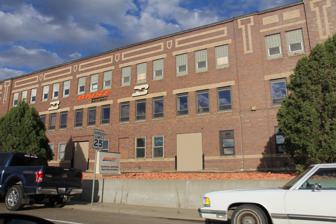
Building: Glendive station
Country: United States of America
Year built: 1922
Montana train station Glendive, MT Inter-city rail Glendive Depot in 2016, used as offices by BNSF General information Location 310 North Merrill Avenue Glendive, Montana 59330 United States Coordinates 47°06′23″N 104°42′40″W / 47.1064°N 104.7110°W / 47.1064; -104.7110 History Opened 1882 (1st depot) December 20, 1922 (2nd, current) Closed October 1979 Former services Preceding station Amtrak Following station Miles City toward Seattle North Coast Hiawatha Dickinson toward Chicago Preceding station Northern Pacific Railway Following station Fallon toward Seattle or Tacoma Main Line Wibaux toward St. Paul Location Glendive Depot is an office building and former train station in Glendive, Montana . The Northern Pacific Railway established the town in 1881 and opened the first depot in 1882. The present depot building was built in 1922 and is part of the Merrill Avenue Historic District . Passenger rail service to Glendive ended in 1979 when budget cuts forced Amtrak to discontinue the North Coast Hiawatha . As of 2022 [update] , the depot remains in use as a regional office for the BNSF Railway , while rail advocates continue to call for the restoration of train service. History Extending west from Bismarck, North Dakota , the main line of the Northern Pacific Railway (NP) reached the Yellowstone River in 1881. The town of Glendive was built at this junction, and consequently it became the headquarters of the railroad's Yellowstone Division. The first depot was a single-story wood-frame structure built in 1882. A second story was later added to house the offices of the Yellowstone Division. While the building became overcrowded and in need of replacement by the 1910s, World War I delayed any action. The wooden depot eventually burned down and the railroad moved into temporary offices elsewhere in the city. On December 20, 1922, the Northern Pacific inaugurated the new Glendive Depot. The three-story "fire-proof" brick and concrete building was designed by NP staff architect O. M. Rognan and constructed by the Winston-Grant Company, with George Ready as project superintendent and R. A. Shellgren as construction engineer. The occasion was celebrated with an elaborate fruitcake in the shape of the new depot decorated by Fred Kaul, master baker of the Northern Pacific's dining car services. In 1970 the Northern Pacific merged with the Chicago, Burlington and Quincy Railroad , Great Northern Railway , and Spokane, Portland and Seattle Railway , forming the Burlington Northern Railroad . In 1996 the Burlington Northern Railroad was merged into the BNSF Railway , which remains the owner of the depot as of 2022 [update] . In 1988 the depot was listed on the National Register of Historic Places as a primary contributing property to the Merrill Avenue Historic District . Passenger service The first passenger train timetable to include Glendive was issued in June 1882. In August 1883 the Northern Pacific completed its transcontinental line at a site near Gold Creek . In 1900 the Northern Pacific launched the North Coast Limited , an express train between Chicago and both Seattle and Portland that stopped at Glendive Depot. The Alaskan ran over the same route but on a slower schedule, making more stops. In 1952 the Alaskan was replaced by the Mainstreeter . Amtrak took over most inter-city passenger rail in the United States on May 1, 1971, including the Burlington Northern routes. The North Coast Limited and Mainstreeter were discontinued. Glendive was left with no train service until pressure led by Senator Mike Mansfield resulted in Amtrak launching the North Coast Hiawatha in June. Though Amtrak now handled passenger rail through Glendive, Burlington Northern retained ownership of the depot and continued using the office space. In October 1979 Amtrak discontinued the North Coast Hiawatha due to budget cuts, severing Glendive and all of southern Montana from the national rail network. This left the Empire Builder as the only passenger rail service in the state, running on the former Great Northern Railway line. In 2020 a group of Montana counties formed the Big Sky Passenger Rail Authority with the goal of restoring service in southern Montana through Glendive. In 2021 the authority played a role in securing language in the Infrastructure Investment and Jobs Act requiring USDOT to study restoration of the North Coast Hiawatha . The study must be completed by 2023. Description The second and current depot building as seen when completed in 1922. When built in 1922, the depot building was said to have been "modern" and "without superfluous frills." It has been categorize under the Prairie School style. The exterior is red brick with white brick trim, both pressed by the Hebron Brick Company of North Dakota. The ground floor was intended as a passenger station while the top two floors were built as company offices. There is a portico on the north side that was used to store carts for baggage and mail. Amenities included a waiting room, ticket room, smoking room, lunch room, and baggage room. The interior featured Ludowic red promenade tile flooring and oak woodwork. The public restrooms were finished in glazed white tile and Tennessee marble . The station had three brick platforms lined with twenty-six electric lamp posts. One platform was 380 feet (120 m) long while the other two measured 1,000 feet (300 m). These have since been removed. References